Transportation in Appalachia

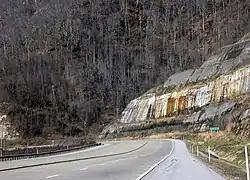
US 52/119 north of Williamson, West Virginia

The Appalachian region has always had to allocate much resources and time into transportation due to the region's notable and unique geography. Mountainous terrain and commonly occurring adverse weather effects such as heavy fog and snowfall made roads hazardous and taxing on the traveling vehicles. Initially, European settlers found gaps in the mountains, among them the Cumberland Gap and the Wilderness Road. Another notable challenge of Appalachian travel is the political elements of constructing transportation routes. Most travel systems are funded by municipalities, but since The Appalachian area has several different states it can be difficult for the various governments to agree on how to work on transportation. The most influential forms of travel in the Appalachian region are based on water trading routes, roads and railroads.